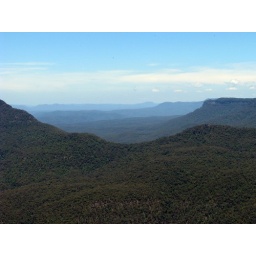
The blue mountains get their name from the haze caused by the eucalyptus oil that rises from the trees below